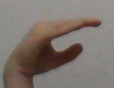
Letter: jeem